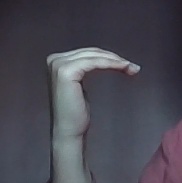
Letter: haa